Action of 14/15 February 1918

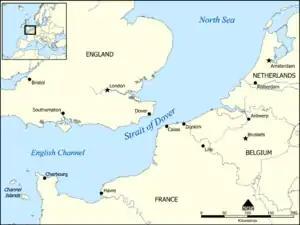

The commander of the Dover Patrol, Roger Keyes, predicted that the attack on the drifter "Clover Bank" was the beginning of more German operations but nothing happened for three weeks. Keyes had retained the dispositions of the destroyer protective patrols of his predecessor, keeping a guard force at Dunkirk, protecting the port and the northern flank of the Allied armies in France and another flotilla in The Downs which was resting but kept at short notice to protects ships or reinforce the ships in the straits. Another destroyer division, comprising flotilla leaders and 4-inch gun destroyers, made up the East and West Barrage Patrols, the two groups taking turns.